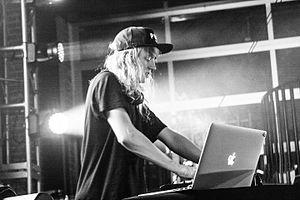
Cashmere Cat, pseudonyme de Magnus August Høiberg, est un musicien et DJ norvégien originaire de Halden de musique électronique et né le 29 novembre 1987. En 2006, il représente la Norvège aux DMC World DJ Championships, les championnats du monde de turntablism. Il apparaît pour la première fois sur la scène internationale en 2012 en remixant des titres de Lana Del Rey, Jeremih et 2 Chainz entre autres.